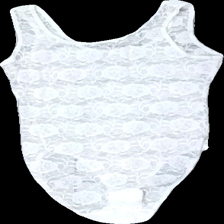
View: back
Type: Top
Category: Ladies
Brand: Missing
Colors: White
Material: 100% Nylon
Pattern: Lace
Cut: Tight, C-collar
Price range: 50-100
Recommended usage: Reuse
Description: White lace body